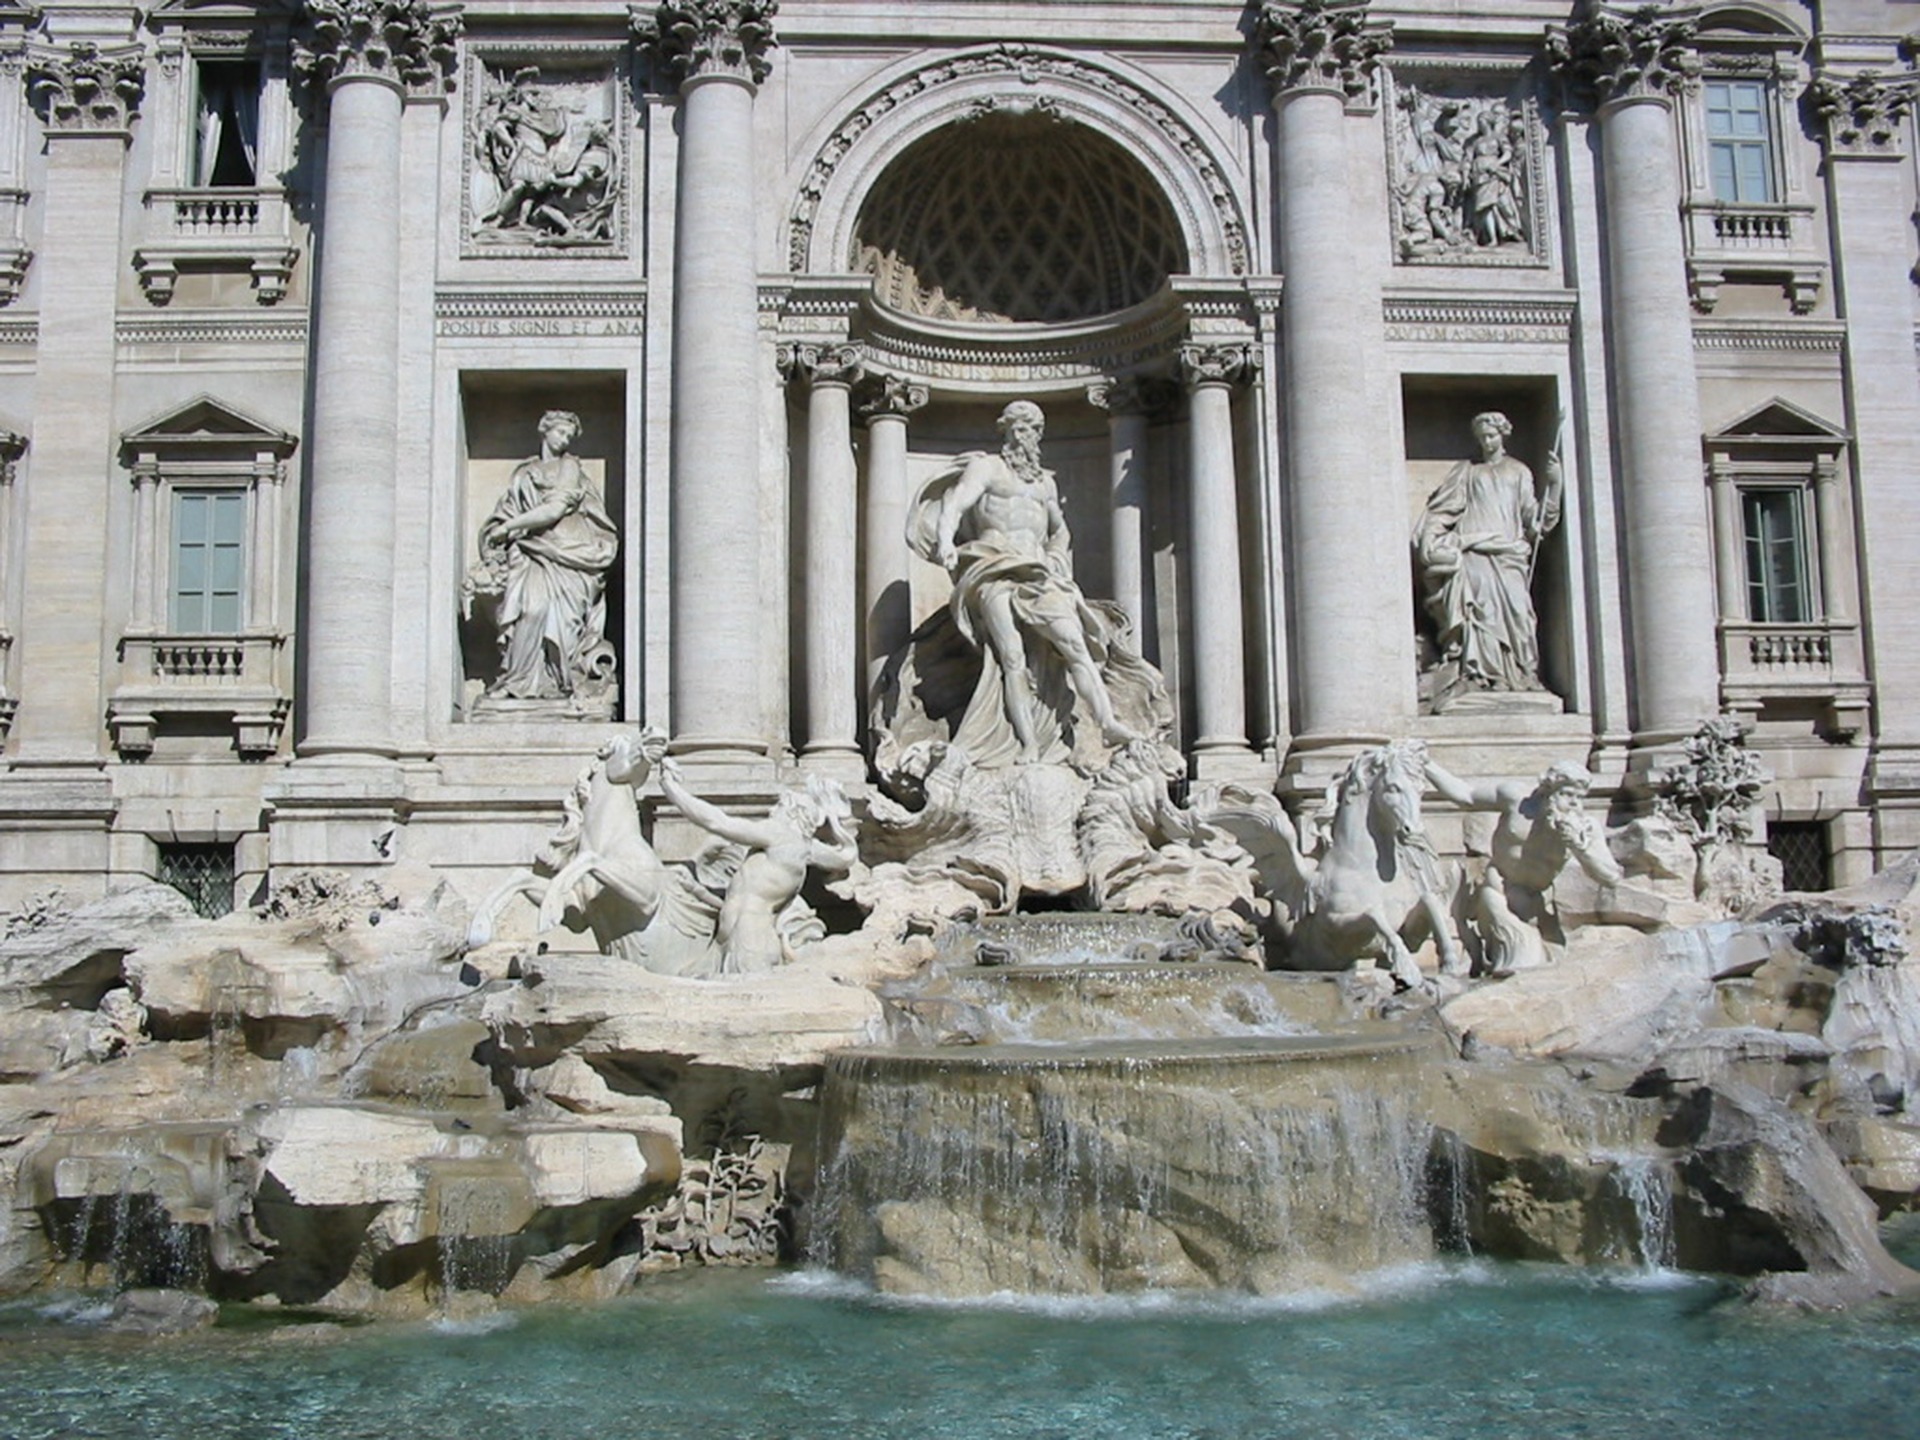
palace, monument, statue, landmark, italy, trevi fountain, sculpture, art, rome, fountain, romans, water feature, antiquity, ancient rome, ancient history, human settlement